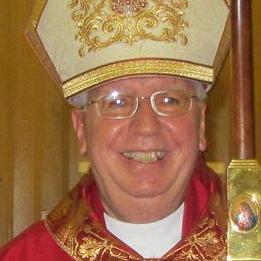
Age: 64